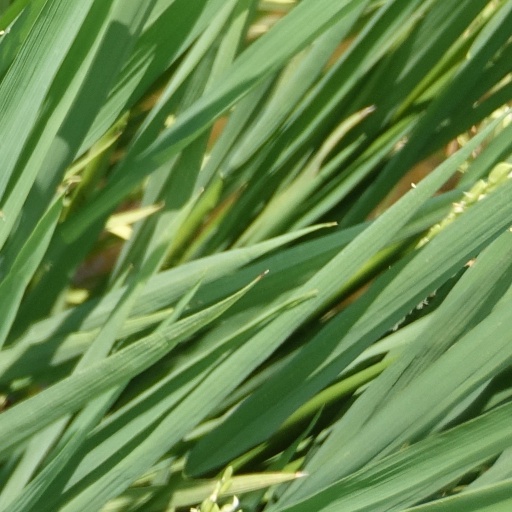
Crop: rice